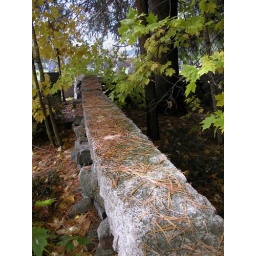
Attempting to find some cool angles with the stone walls around a cemetary.